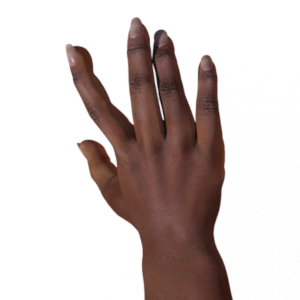
Label: paper